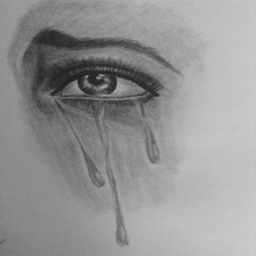
the sadness and within - my drawing of eyes